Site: brandenburg
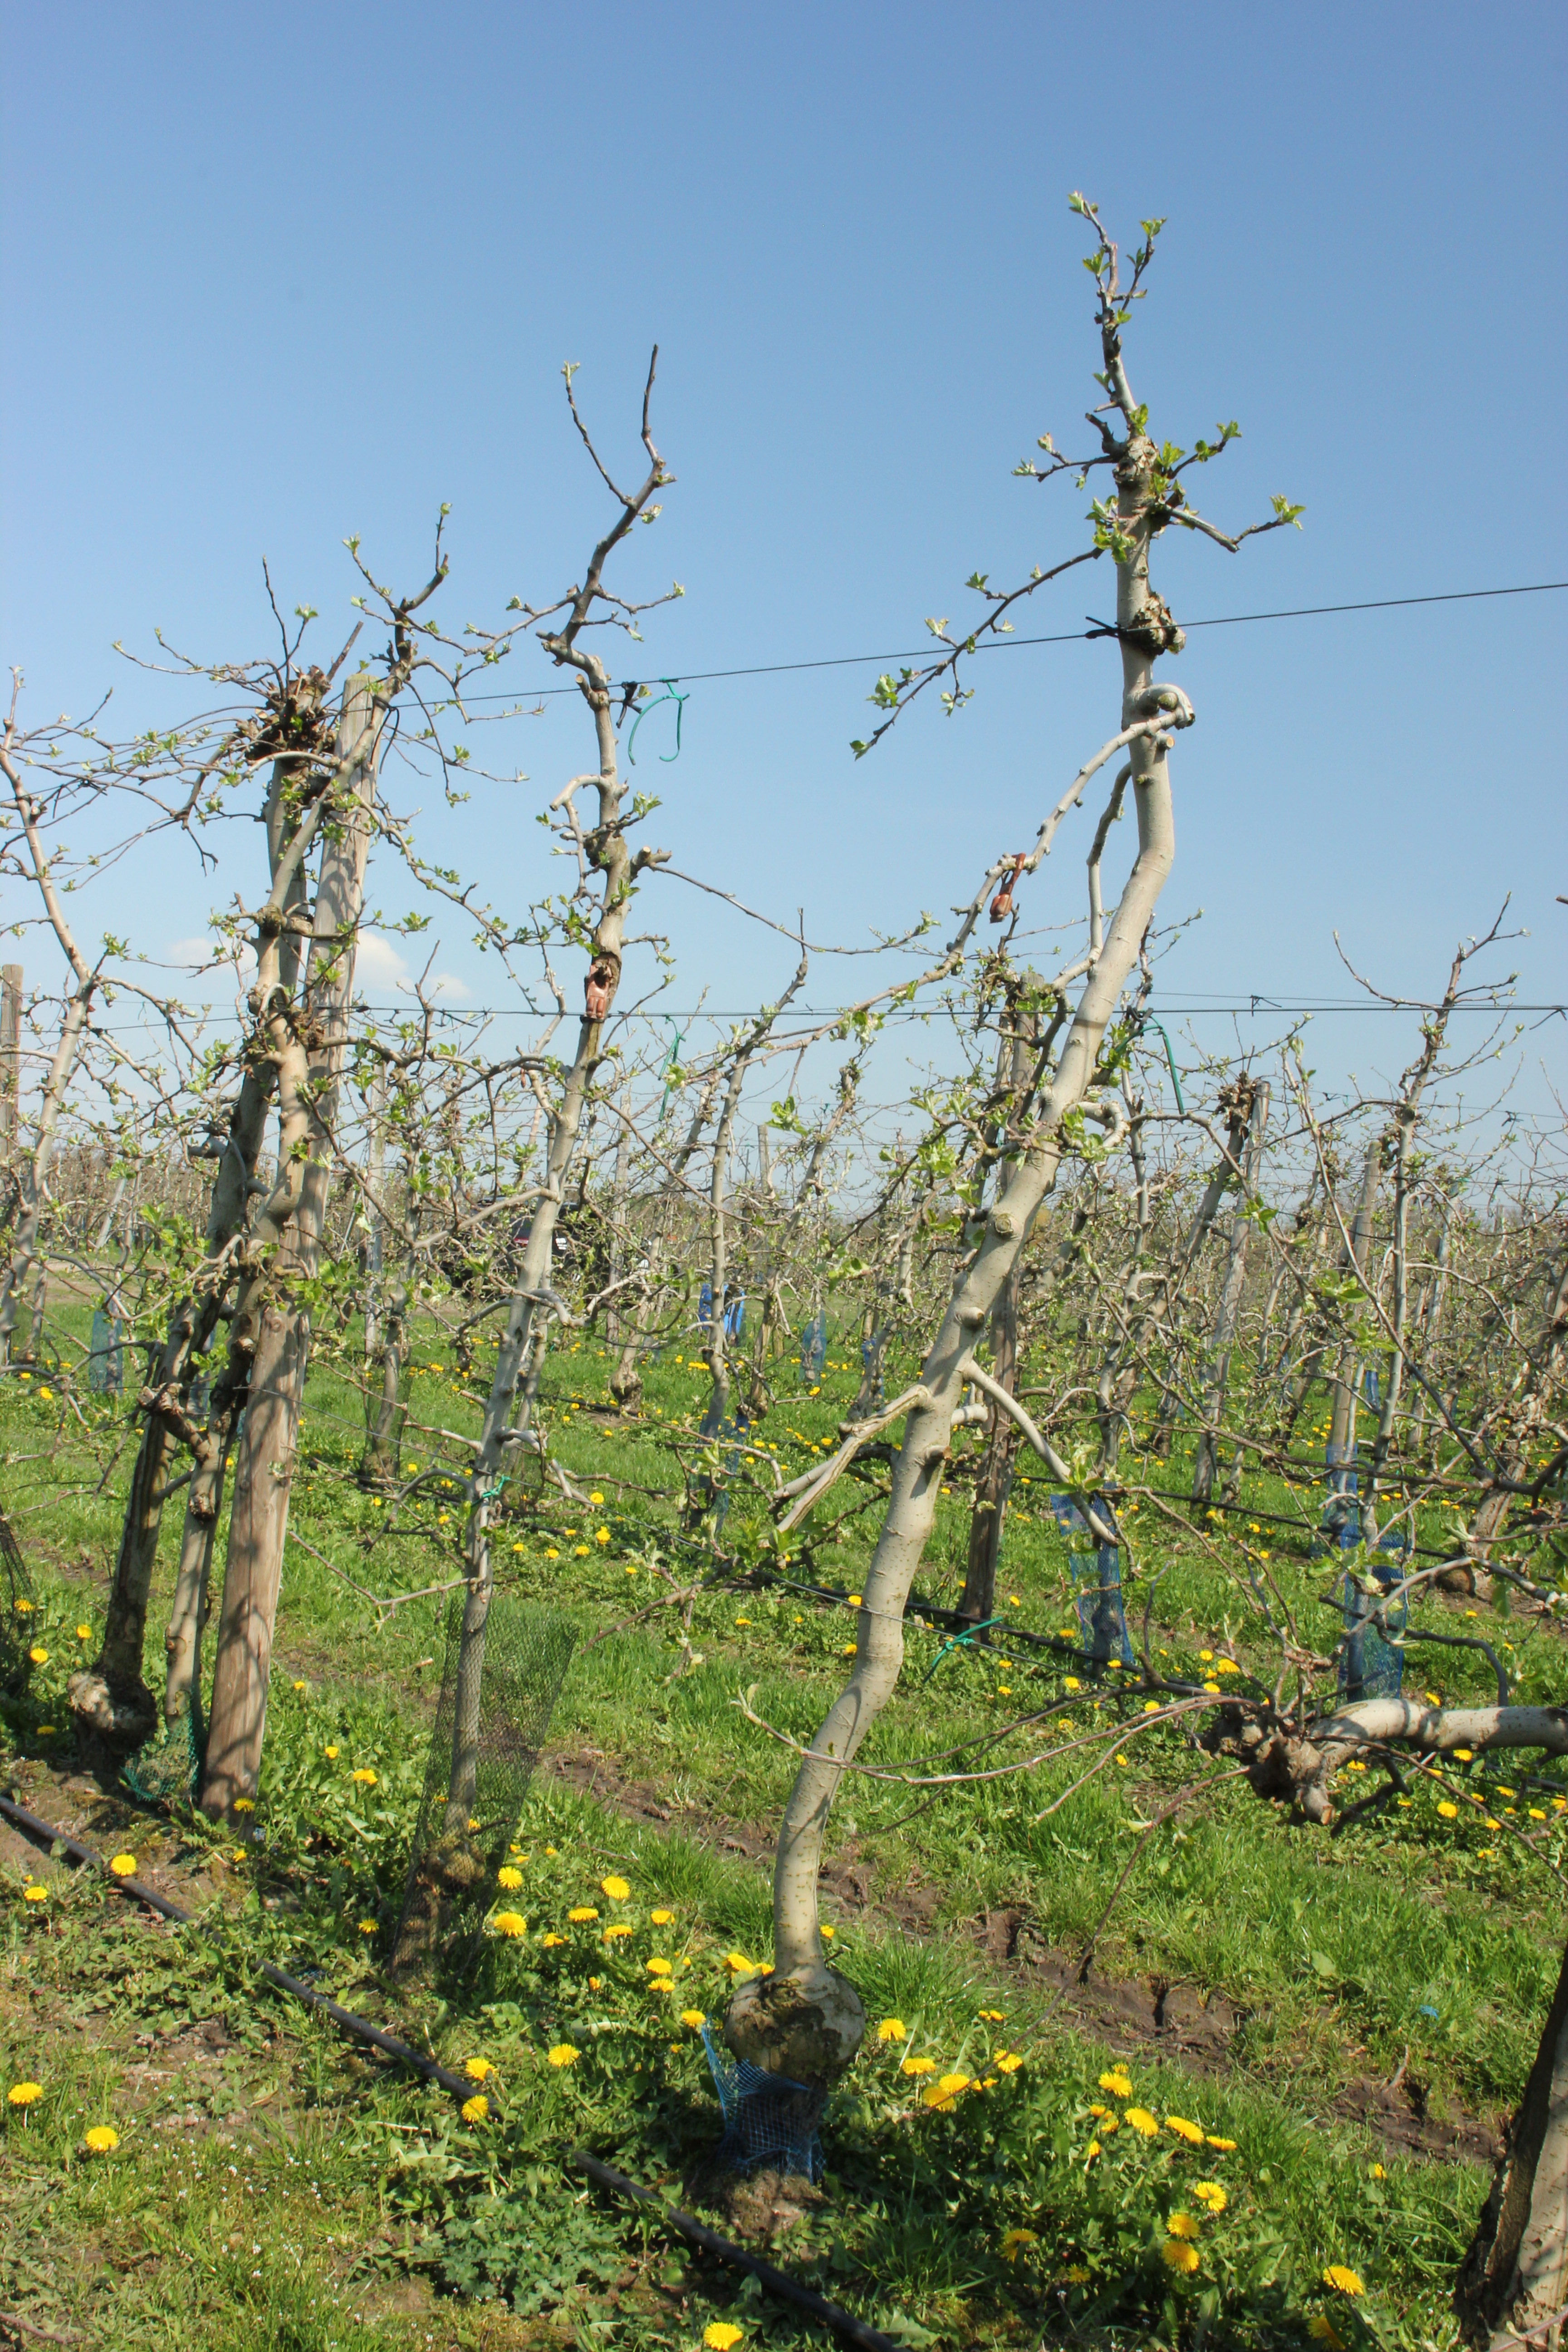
Growth stage (BBCH 56): Inflorescence emergence